Kenyon and Leigh Junction Railway

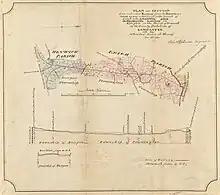
Robert Stephenson's plan for the line, dated 1828 and now in the United Kingdom Parliament's archives

The line of the railway was surveyed by Robert Stephenson and the engineer in charge was either Charles Vignoles or John Rastrick.